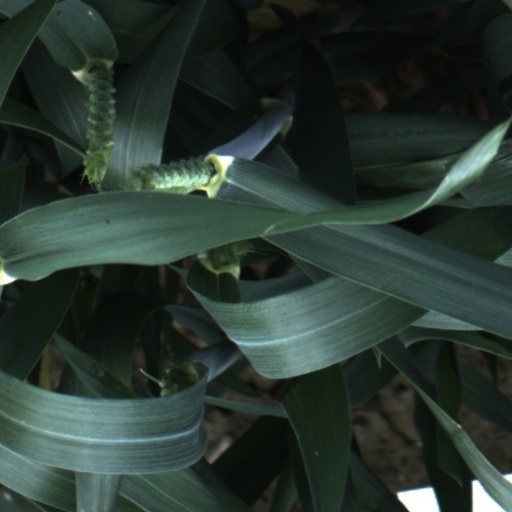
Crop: wheat